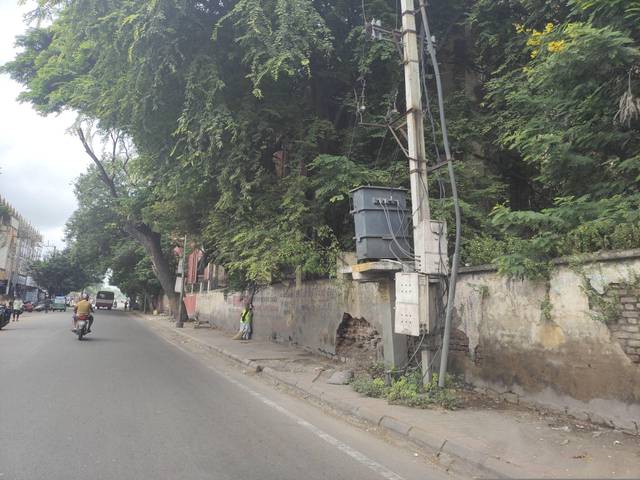
Region: India
Coordinates: 17.368, 78.47